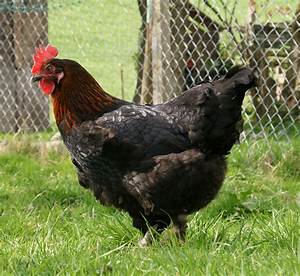
Label: chicken